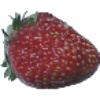
Label: Strawberry Wedge 1